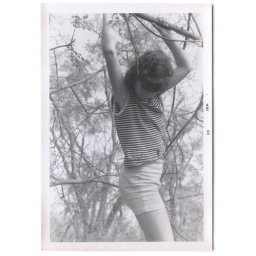
the girl next door climbing down out of a tree in our back yard, my brother was still up in the tree